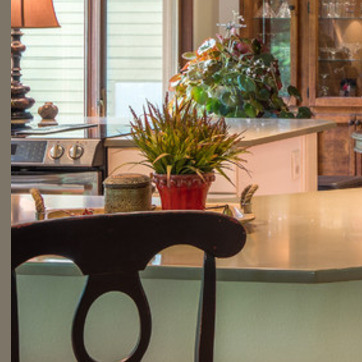
Material: ceramic